Ion Vinea

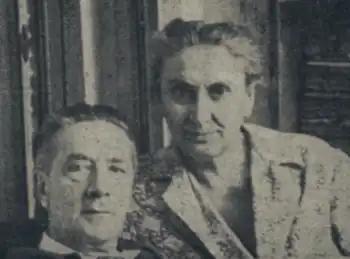
With wife Elena,

The longest-running avant-garde publication, "Contimporanul" openly affiliated with "Constructivism" after 1923. This move showcased not merely modernism, but also Janco and Vinea's disillusionment with Dada. Vinea explained that true modernism included a search for authenticity and a "creative path" forward, not the deconstruction of tradition. Still eclectic, the journal acquired international ambitions, reprinting pieces by Tzara (which had been backdated by Vinea) and letters from Ricciotto Canudo, together with advertorials and reviews for "391", "Der Sturm", "De Stijl", "Blok", "Ma", and "Nyugat". This activity peaked in May 1924, a watershed moment for Romanian modernist history: "Contimporanul" issued its "activist" manifesto, with principles ranging from primitivist anti-art and Futurism to constructive patriotism and the taking up of modern city-planning. It demanded that Romanians topple art, "for it has prostituted itself", and also "dispatch [their] dead". Vinea, Janco, M. H. Maxy, and Georges Linze were curators of the "Contimporanul" art show, which opened in November 1924, bringing the group to national attention, and sampling the major tendencies of European Constructivism. That year, "Contimporanul" was joined by Ion Barbu, who soon became its poet laureate, alongside the more senior Arghezi and Vinea himself. Vinea shared with Barbu a favourite pastime, the consumption of recreational drugs, most probably cocaine and sulfuric ether, but was less keen on frequenting literary hotspots such as Casa Capșa. For decades, they would compete not just as poets, but also as womanizers, keeping score of their sexual conquests. "Răsturnica" ("Miss Tumble-over"), Barbu's ribald ode to a dead prostitute, was published by, and is sometimes attributed to, Vinea.